Quetzalcoatlus

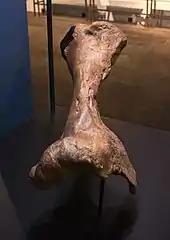
Cast of the humerus from the holotype of "Q. northropi"

Prior to the announcement of the discovery, Langston had returned to Big Bend with a group of fossil preparators in February 1973, primarily aiming to excavate bones of the dinosaur "Alamosaurus". One of the preparators, a young man named Bill Amaral who went on to be a respected field worker, had been skipping his lunches to conduct additional explorations of the area. He came across some additional fragments of pterosaur bone on a different portion of the ridge, around 50 kilometers away from the original site. Two more new sites quickly followed nearby, producing many fragments which the crew figured could be fit back together, in addition to a complete carpal and intact wing bone. Langston noted in his field notes that none of these bones suggested animals as large as Lawson's original specimen. Further remains came from Amaral's first site in April 1974, after Lawson's site had been exhausted; a long neck vertebra and a pair of jawbones appeared. Associated structures were initially hoped to represent filamentous pycnofibres, but were later confirmed to be conifer needles. Near the end of the 1974 season, Langston stumbled over a much more complete pterosaur skeleton; it consisted of a wing, multiple vertebrae, a femur and multiple other long bones. They lacked time to fully excavate it, leaving it in the ground until the next field season. This area, where many smaller specimens began to emerge, came to be known as Pterodactyl Ridge. Two of the smaller individuals were reported in the first 1975 paper by Lawson, presumed to belong to the same species, though Langston would begin to question the idea they belonged to "Q. northropi" by the early 1980s. Excavations continued in 1976, and eight new specimens emerged in 1977; in 1979, despite complications due to losing the field notes form 1977, Langston discovered another new site that would produce an additional ten specimens. Most importantly, a humerus of the smaller animal was finally found, which Langston considered of great importance to understanding "Quetzalcoatlus". Several further new localities followed in 1980, but 1981 proved less successful and Langston began to suspect the ridge may have been mostly depleted of pterosaur fossils. There was similarly little success in 1982, and visits during 1983 and 1985 proved to provide the last substantive discoveries of "Quetzalcoatlus" fossils. Langston returned in 1989, 1991, 1992, and 1996, but only found isolated bones and fragments. Eventually a handful of additional specimens were discovered by former student Thomas Lehman. A visit to Lawson's initial site during 1991 showed that all traces of excavation had by now eroded away. Langston would visit Big Bend for the last time in 1999, having concluded the pterosaur expeditions to focus on the excavation of two skulls of "Deinosuchus", another famous fossil of the area.